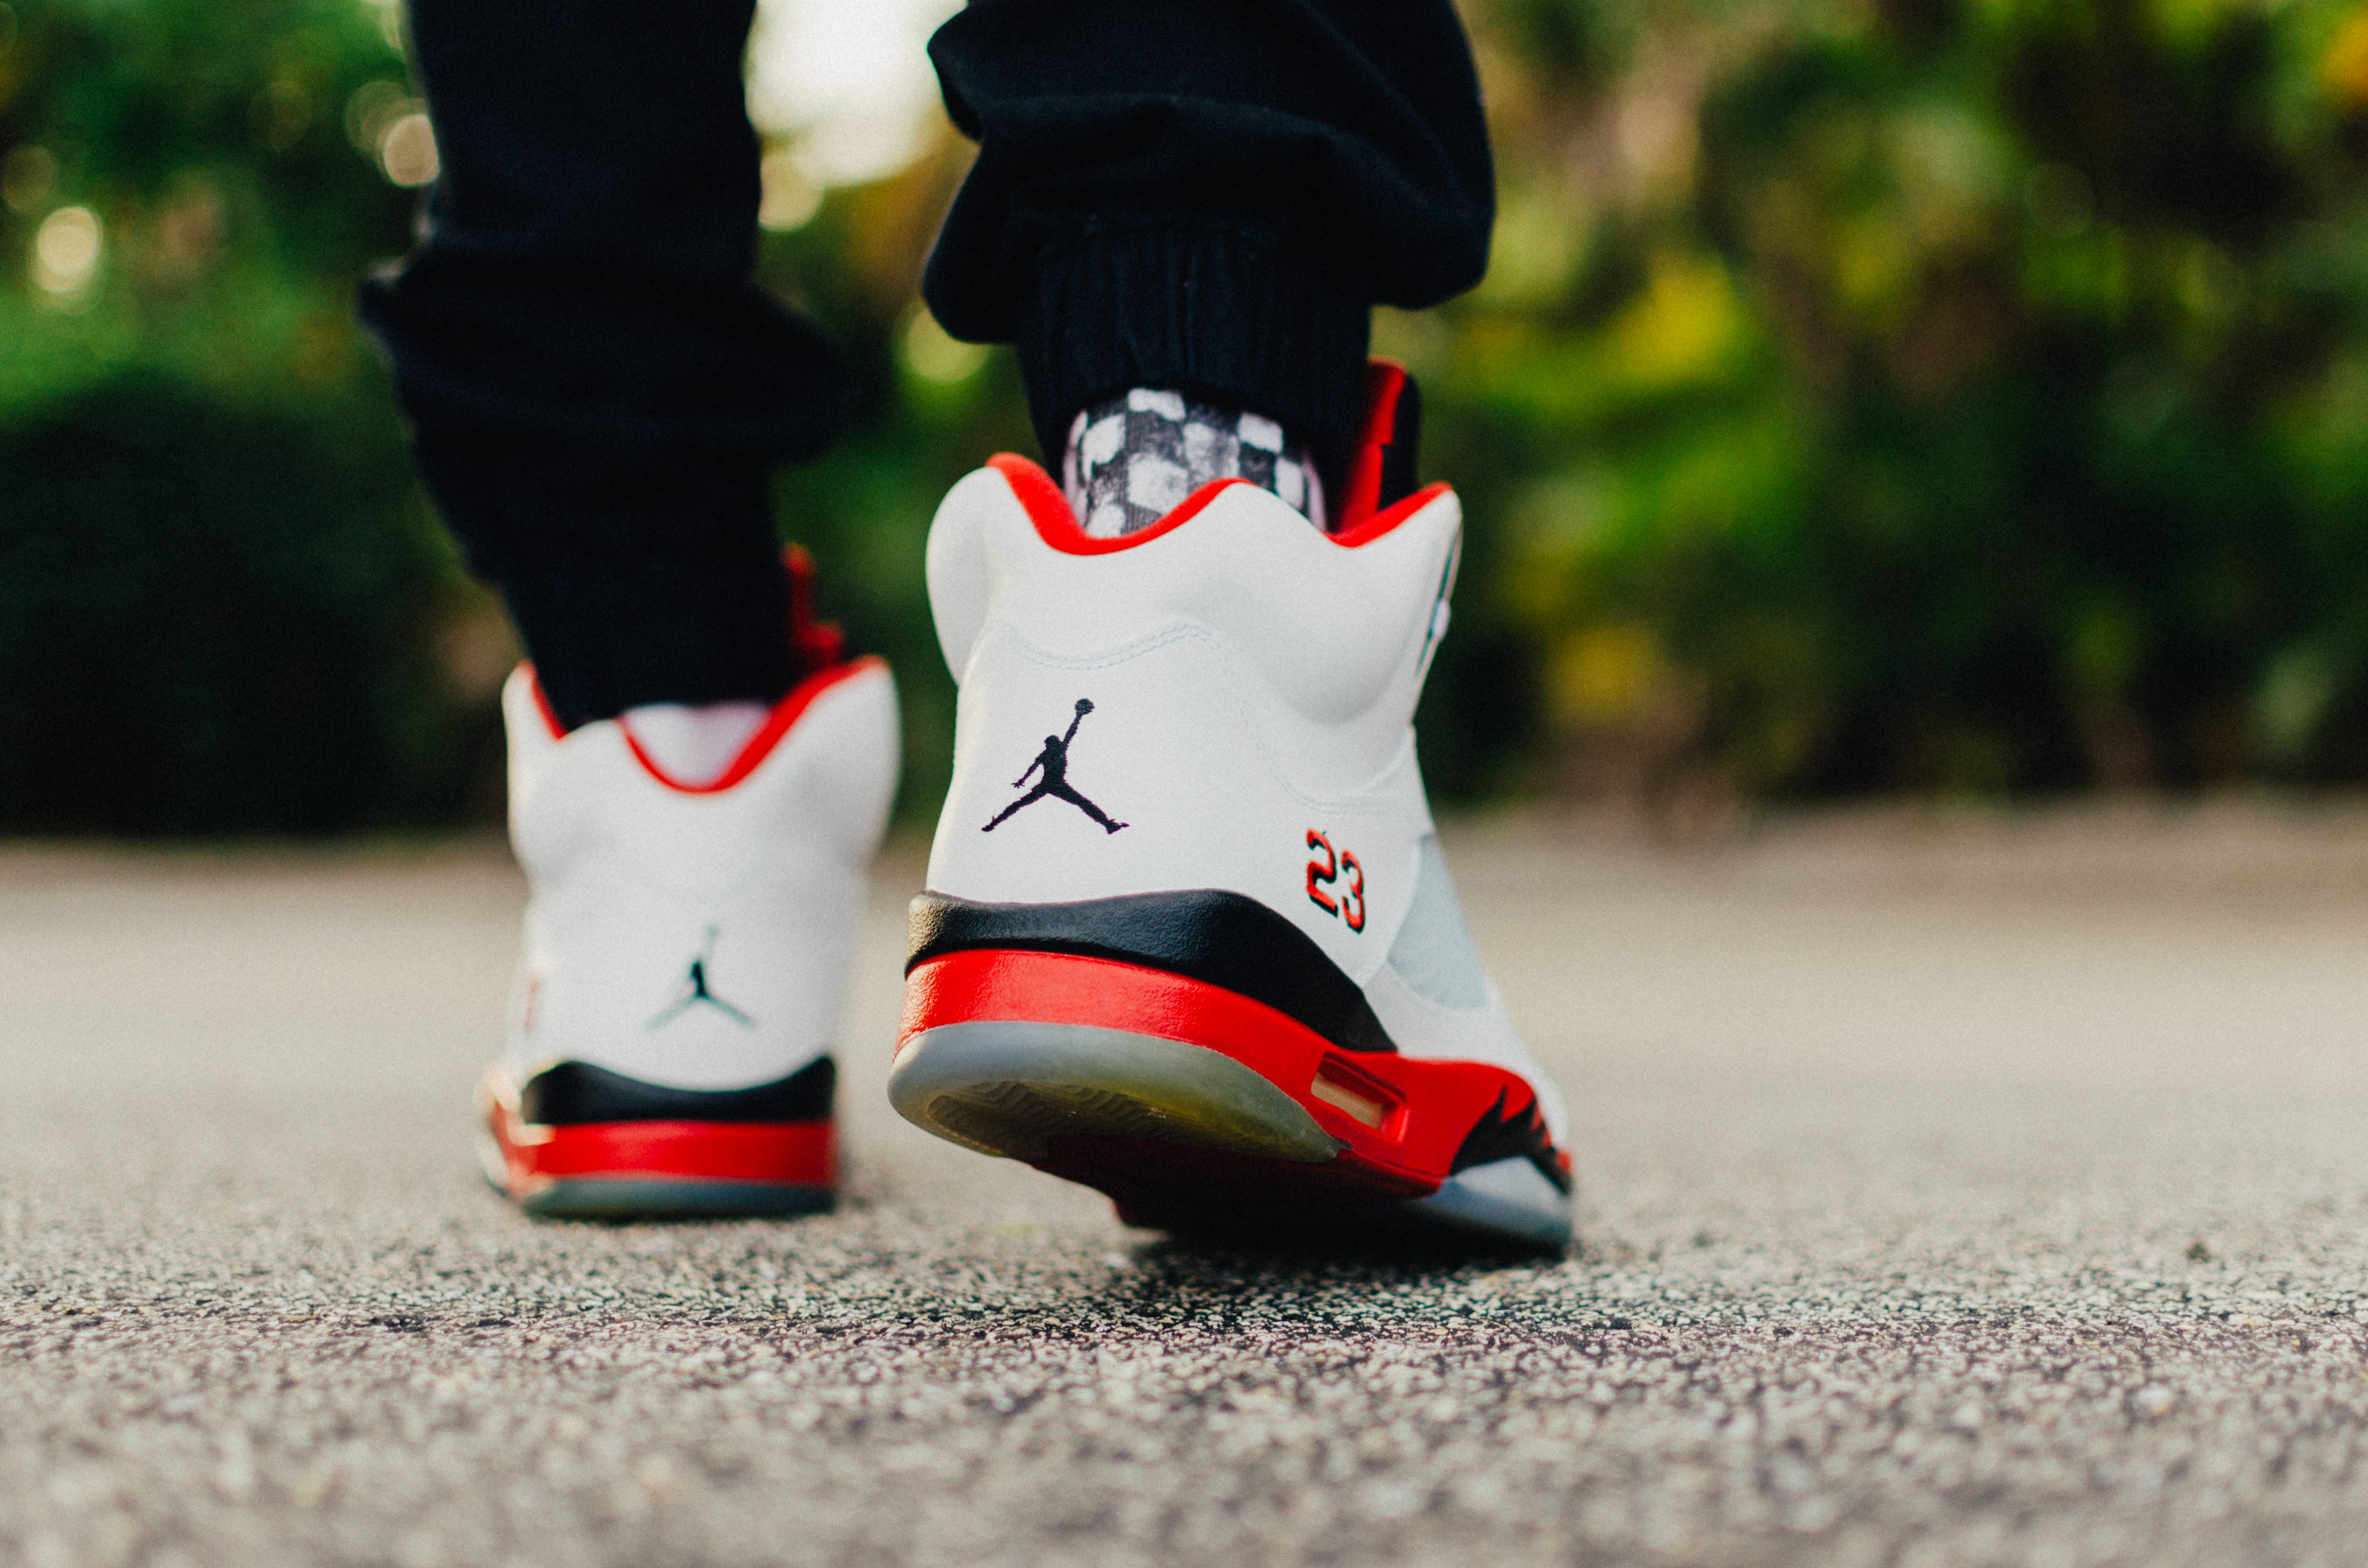
shoe, white, spring, green, red, color, nike, black, running shoe, footwear, hi top